The Third Alarm (1922 film)

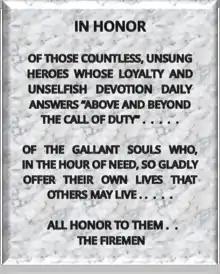

The action starts when someone trips a remote Fire alarm call box. Then, the Fire station alarm bell clangs, and a fire dispatcher shouts, "We roll - third and western." All the firefighters jump into action, the doors swing wide, and the two horse-drawn fire engines race down the street to battle the fire. We pay particular attention to engine number seven, a steam pumper operated by an aging firefighter - Dan McDowell. McDowell has been a member of the force for two decades and drives engine number seven. He also maintains the fire station's five fire horses.